Olle Johansson (swimmer)

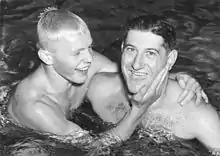
Göran Larsson and Olle Johansson (right)

Olle Ingvar Johansson (16 September 1927 – 9 August 1994) was a Swedish swimmer and water polo player who competed in the 1948 and 1952 Summer Olympics. His 4 × 200 m freestyle teams finished fourth on both occasions, and his water polo team was fifth in 1948. Johansson won two European gold medals in the 4 × 200 m freestyle relay, in 1947 and 1950.